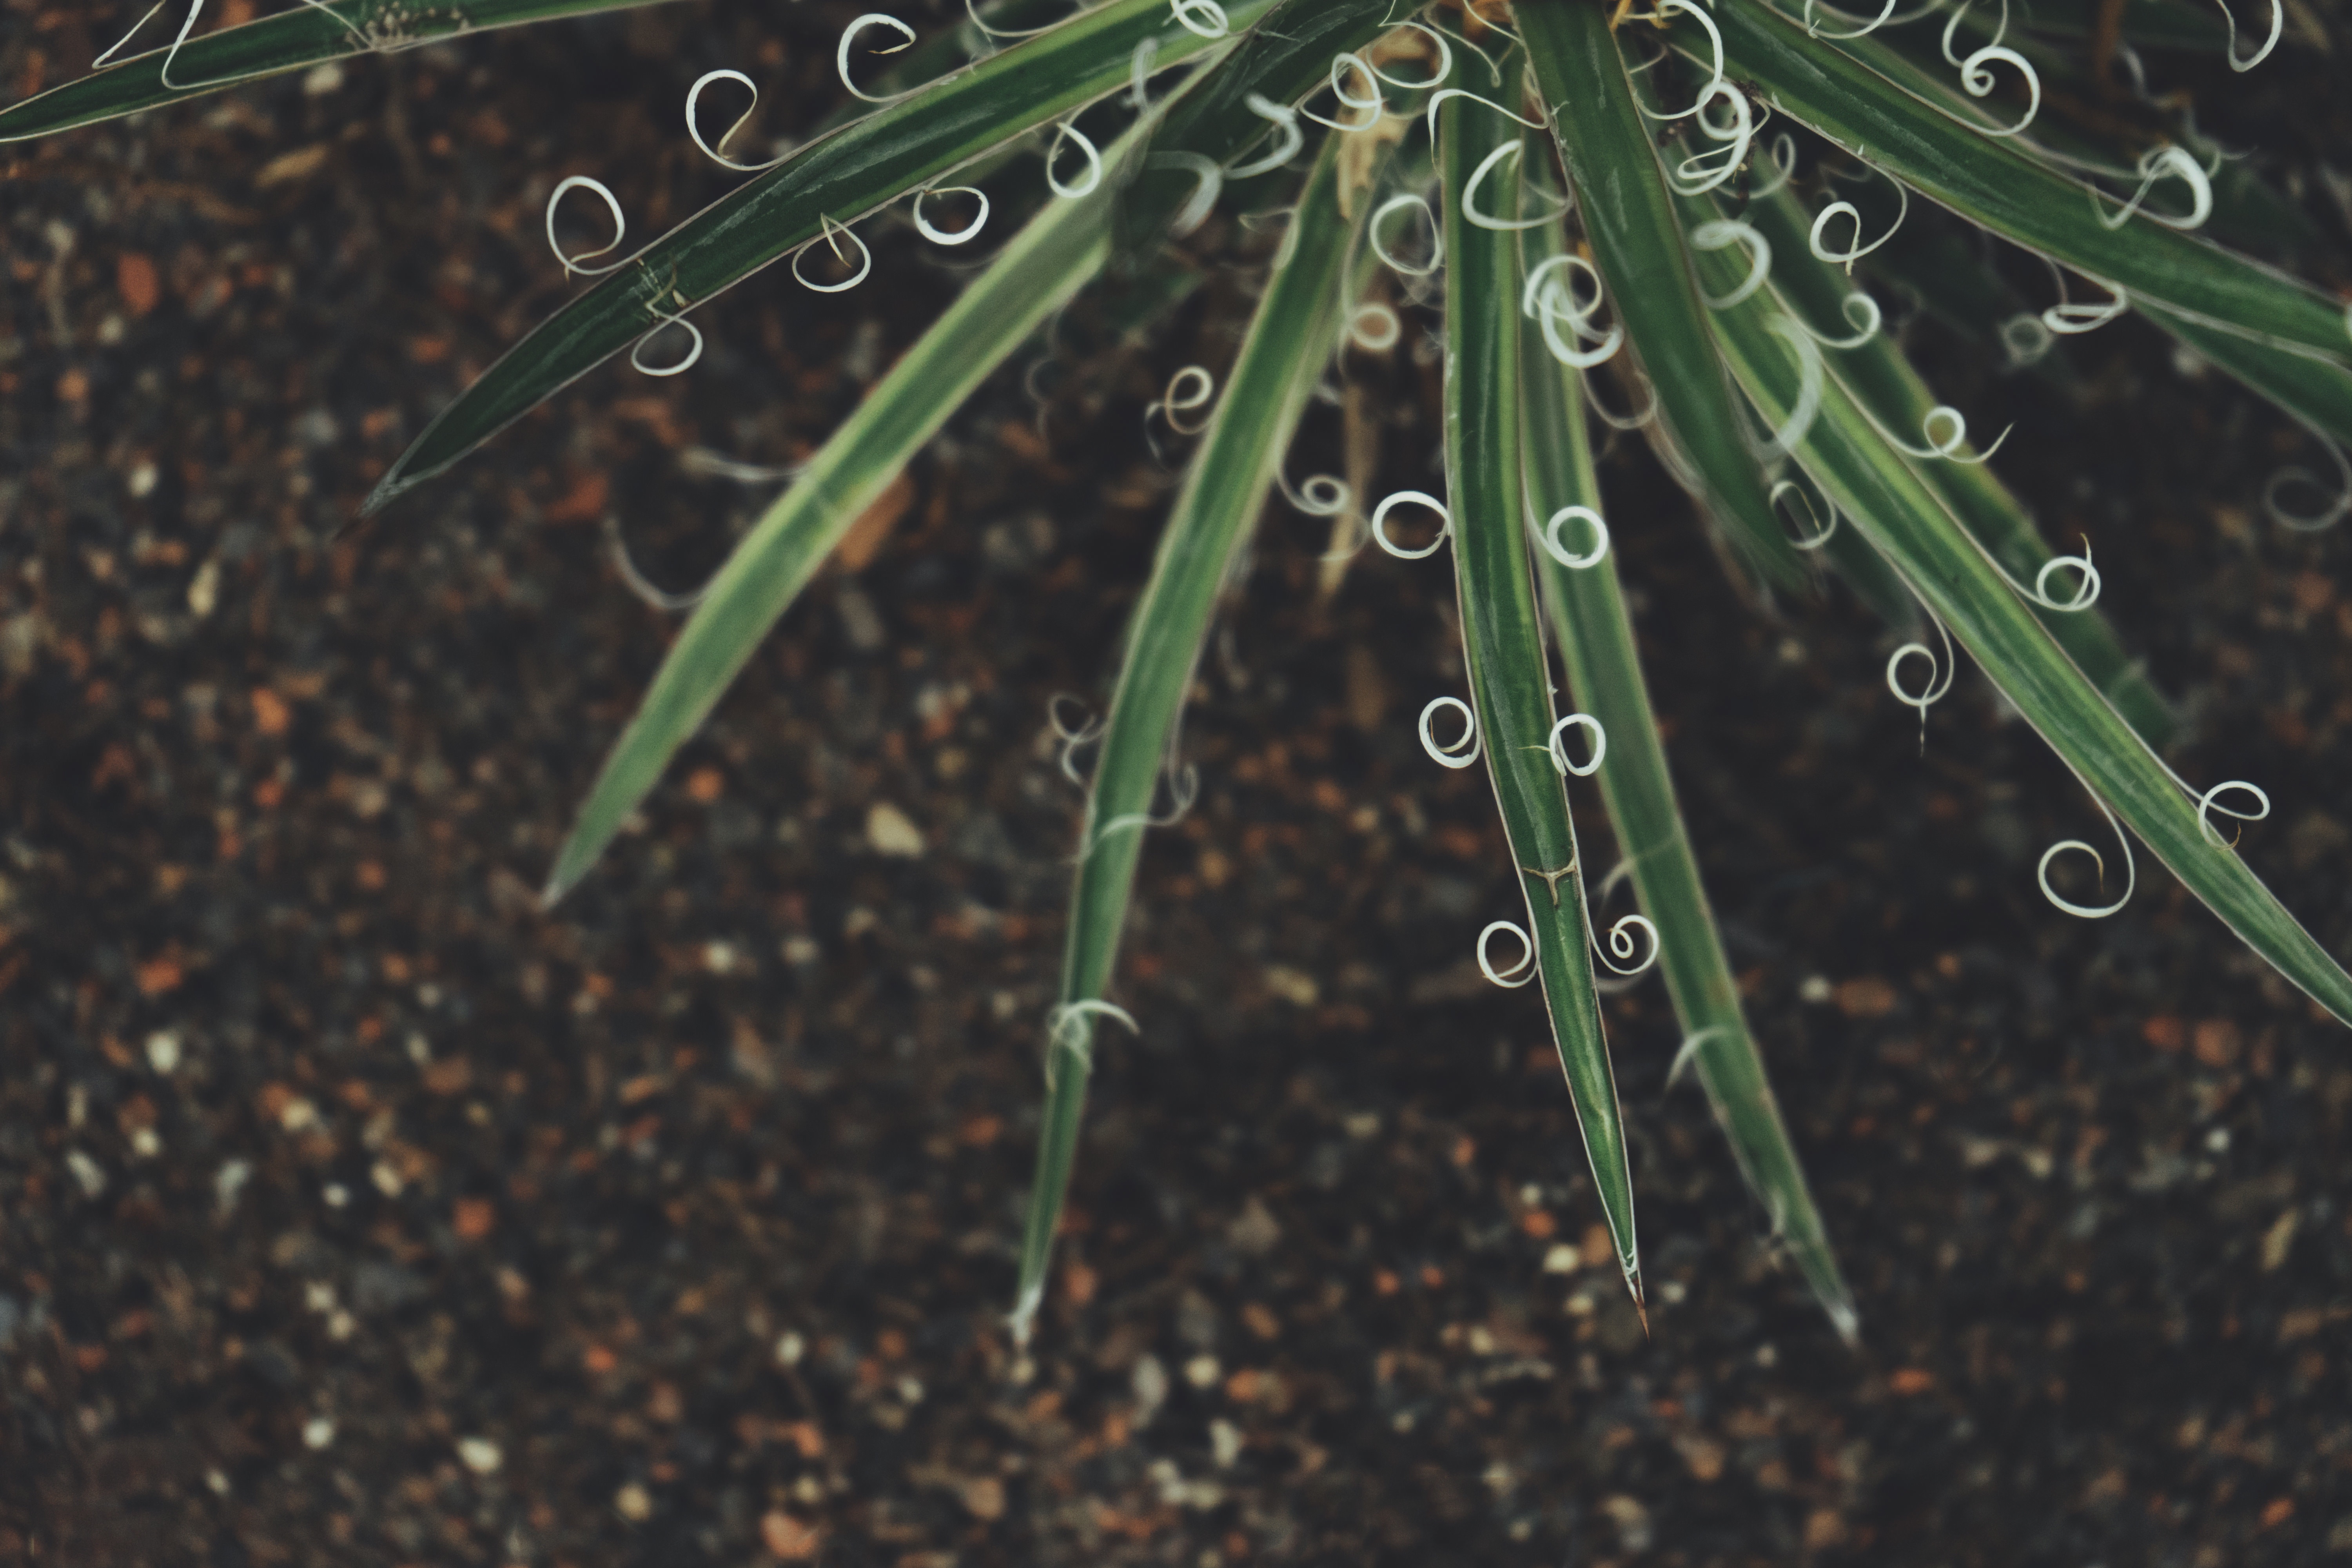
tree, grass, branch, drop, plant, leaf, flower, line, green, soil, twig, close up, macro photography, plant stem